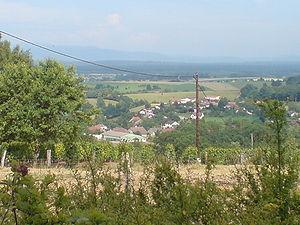
Il s'agit d'une vue en plongée sur Dambenoît-lès-colombe.
La Communauté de communes des Franches-Communes est une ancienne communauté de communes française, située dans le département de la Haute-Saône en France.
Dambenoît-lès-Colombe est une commune française située dans le département de la Haute-Saône, en région Bourgogne-Franche-Comté.